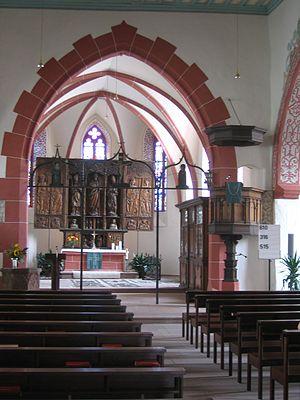
L'église Saint-Nicolas de Babenhausen est un lieu dévolu au culte luthérien depuis 1545. La ville de Babenhausen est située en Hesse non loin de la ville de Hanau. Les origines de cet édifice de style gothique remontent au Moyen Âge mais de nombreux réaménagements se sont succédé au cours des siècles. Les dépouilles mortelles des trois premiers comtes de Hanau-Lichtenberg reposent dans la crypte mais leur souvenir est rappelé dans le chœur par d'imposantes dalles funéraires en grès.